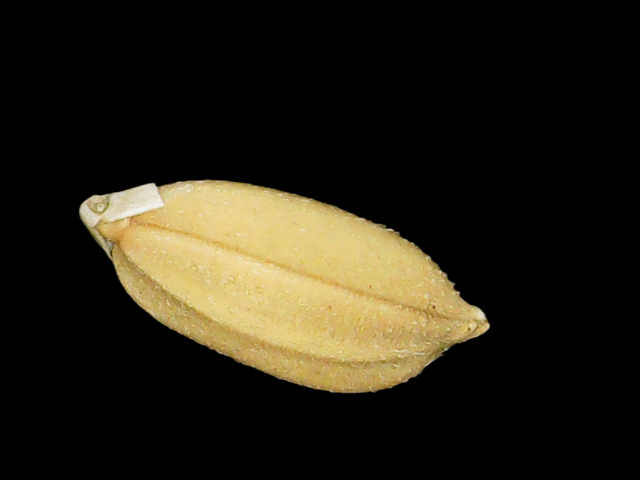
Rice variety: Binadhan08